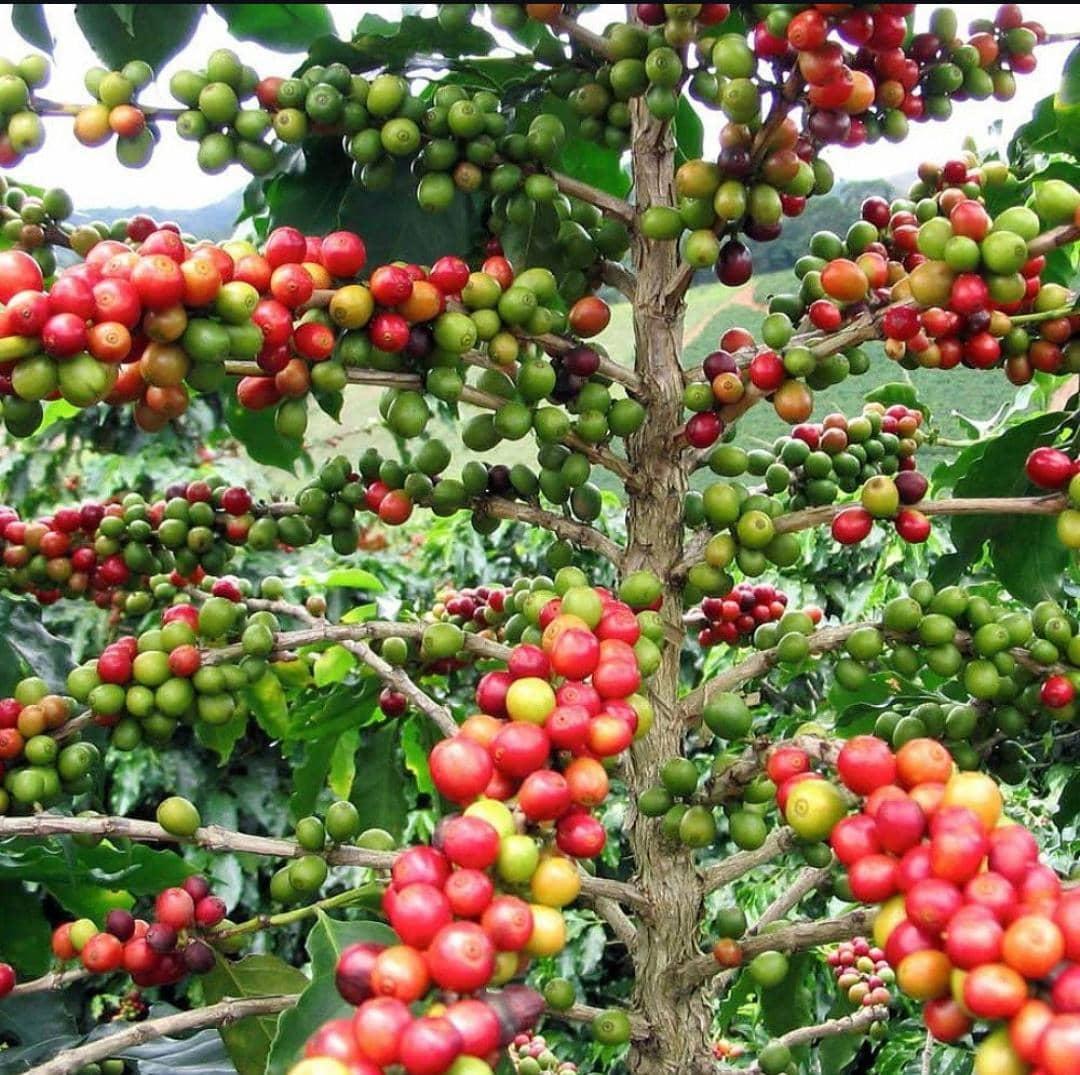
Mmea uliostawi vizuri na kuzaa matunda mengi ya zao la biashara la kahawa, ambapo matunda hayo yana rangi ya kijani na nyekundu; rangi nyekundu ikiashiria kuwa yamekomaa na yako tayari kwa kuvunwa na kupelekwa kwenye uchakataji.